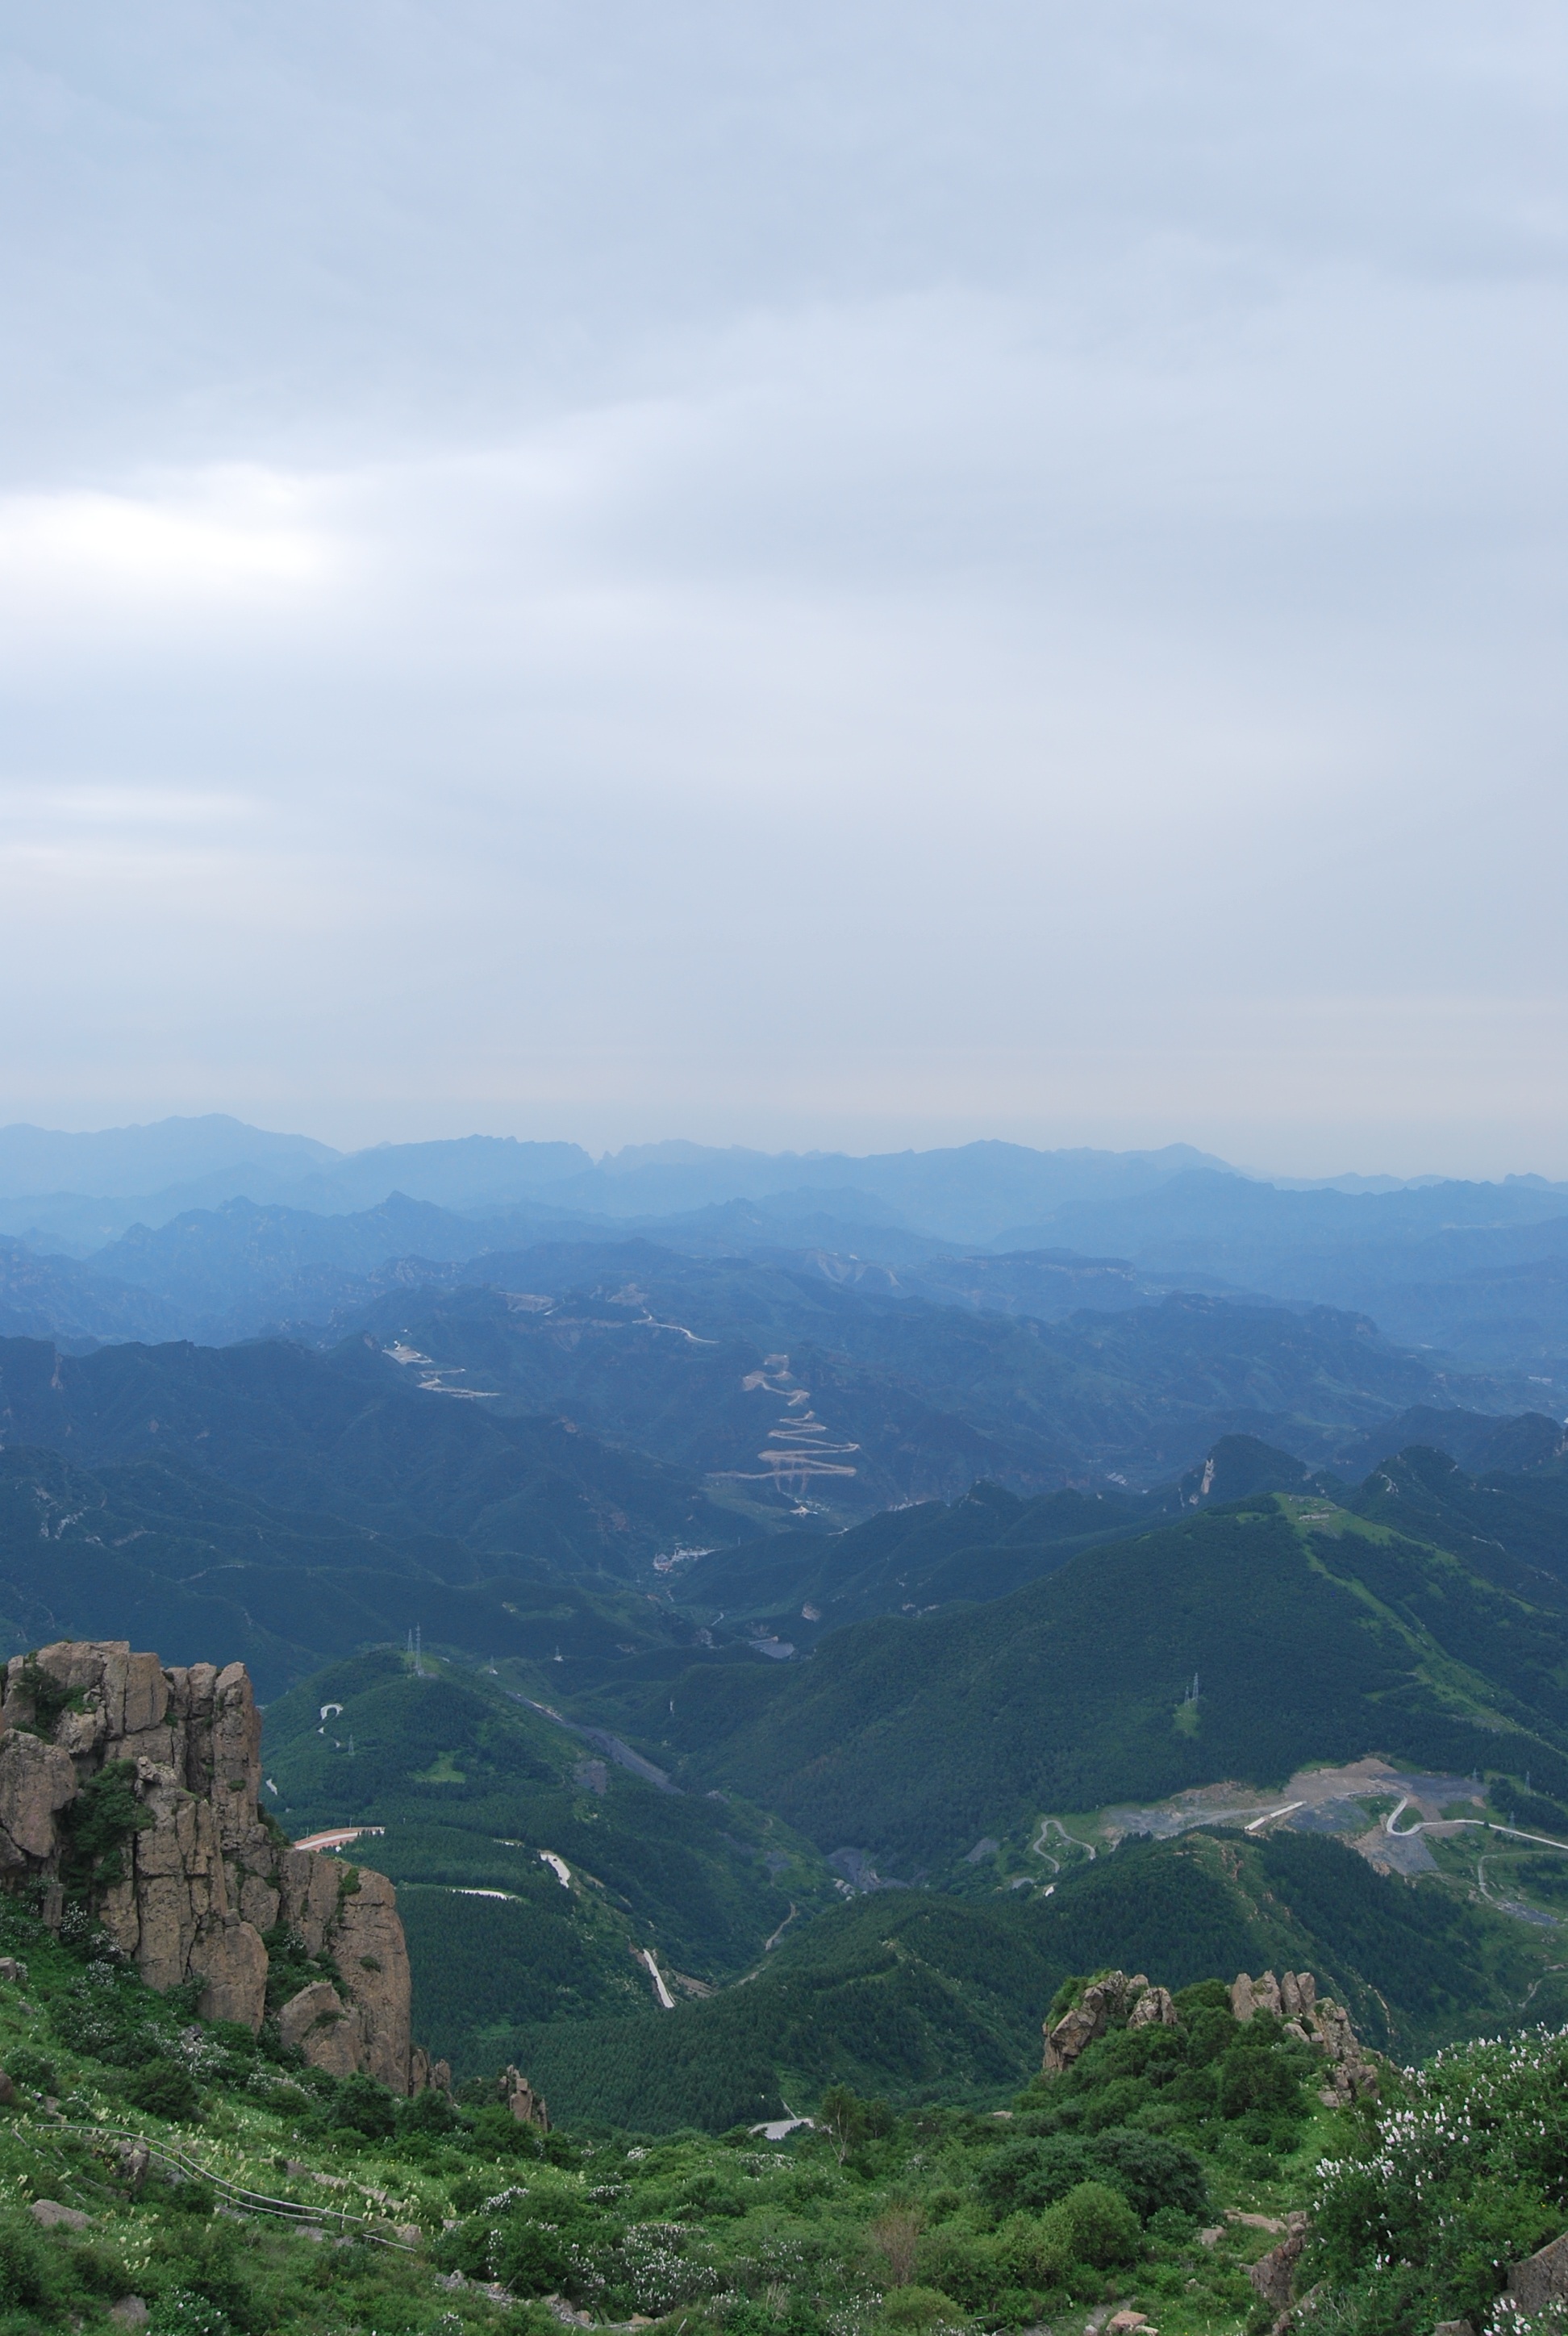
landscape, mountain, sky, hill, adventure, valley, mountain range, green, distance, ridge, summit, blue sky, mountain road, alps, plateau, landform, ya, mountain pass, the mountains, geographical feature, atmospheric phenomenon, mountainous landforms